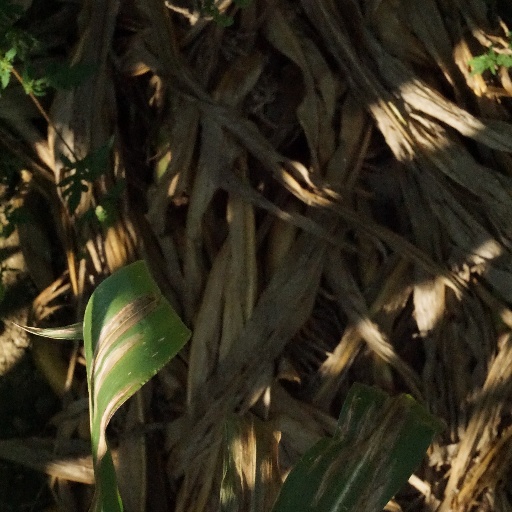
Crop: maize; corn